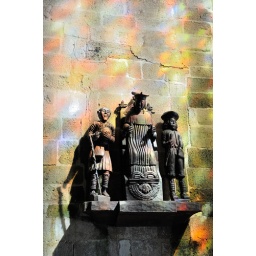
The light reflected from a stain glass window in a cathedral